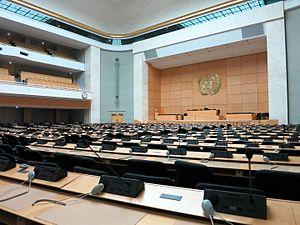
L'Assemblée mondiale de la santé, en anglais World Health Assembly, est un forum de discussion à travers lequel l'Organisation mondiale de la santé est gouverné par ses 194 États membres.